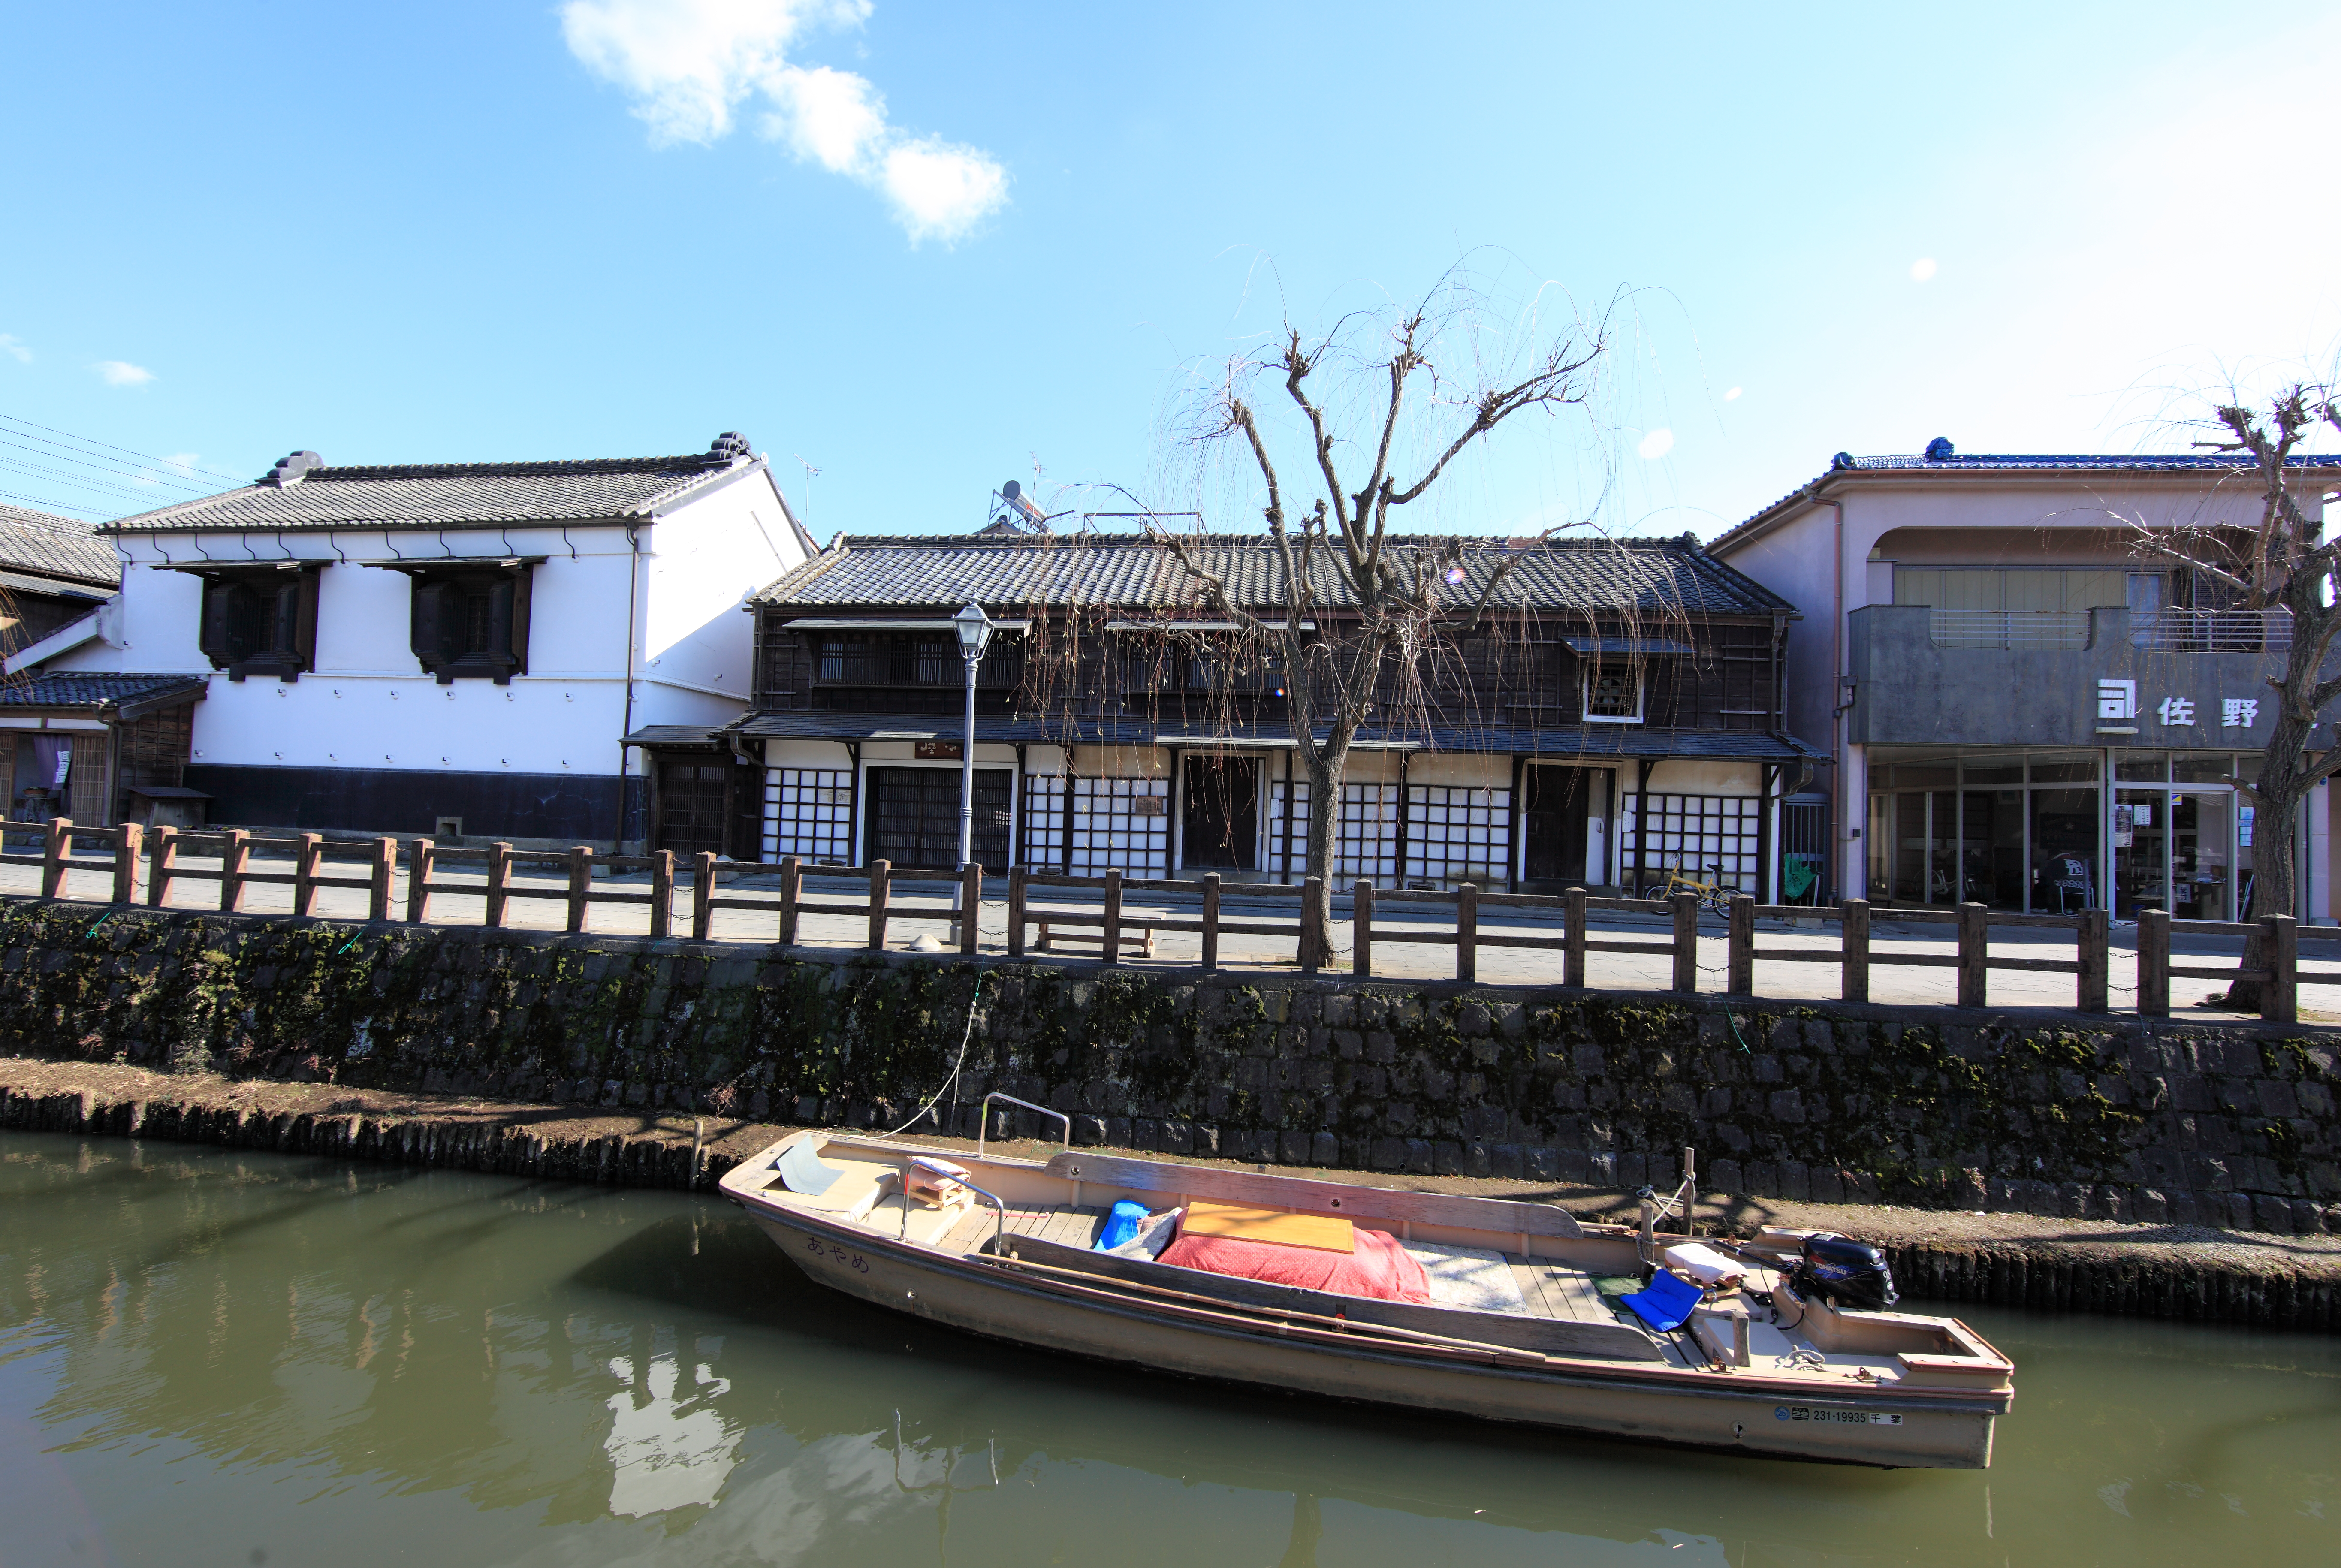
sea, dock, architecture, boat, home, canal, vacation, shop, high, vehicle, bay, ancient, harbor, residence, exterior, marina, waterway, cool image, design, japanese, 5d, style, hires, watercraft, markii, traditional, hi, res, resolution, chiba, canonef14mmf28liiusm, katori